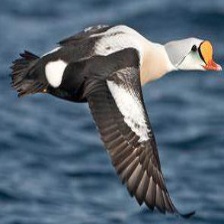
Species: KING EIDER
Scientific name: SOMATERIA SPECTABILIS
ImageNet parent category: drake